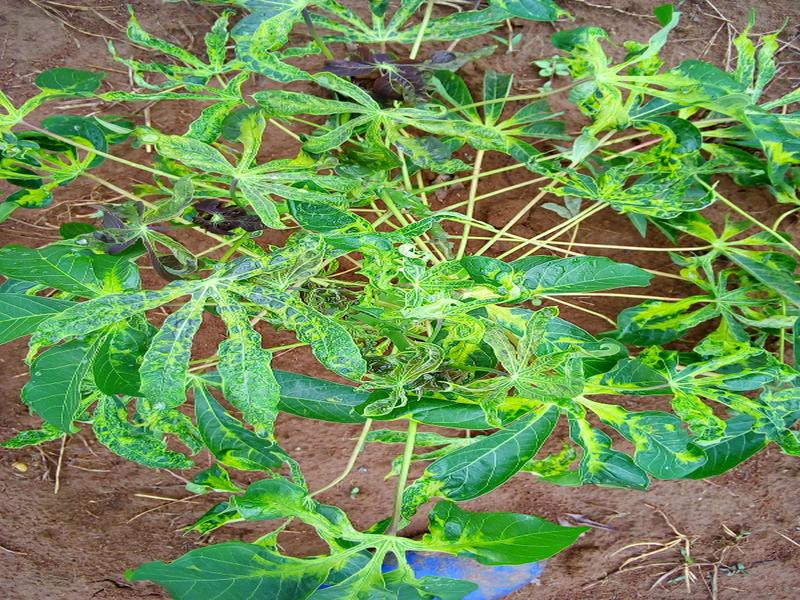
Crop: cassava
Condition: mosaic_disease